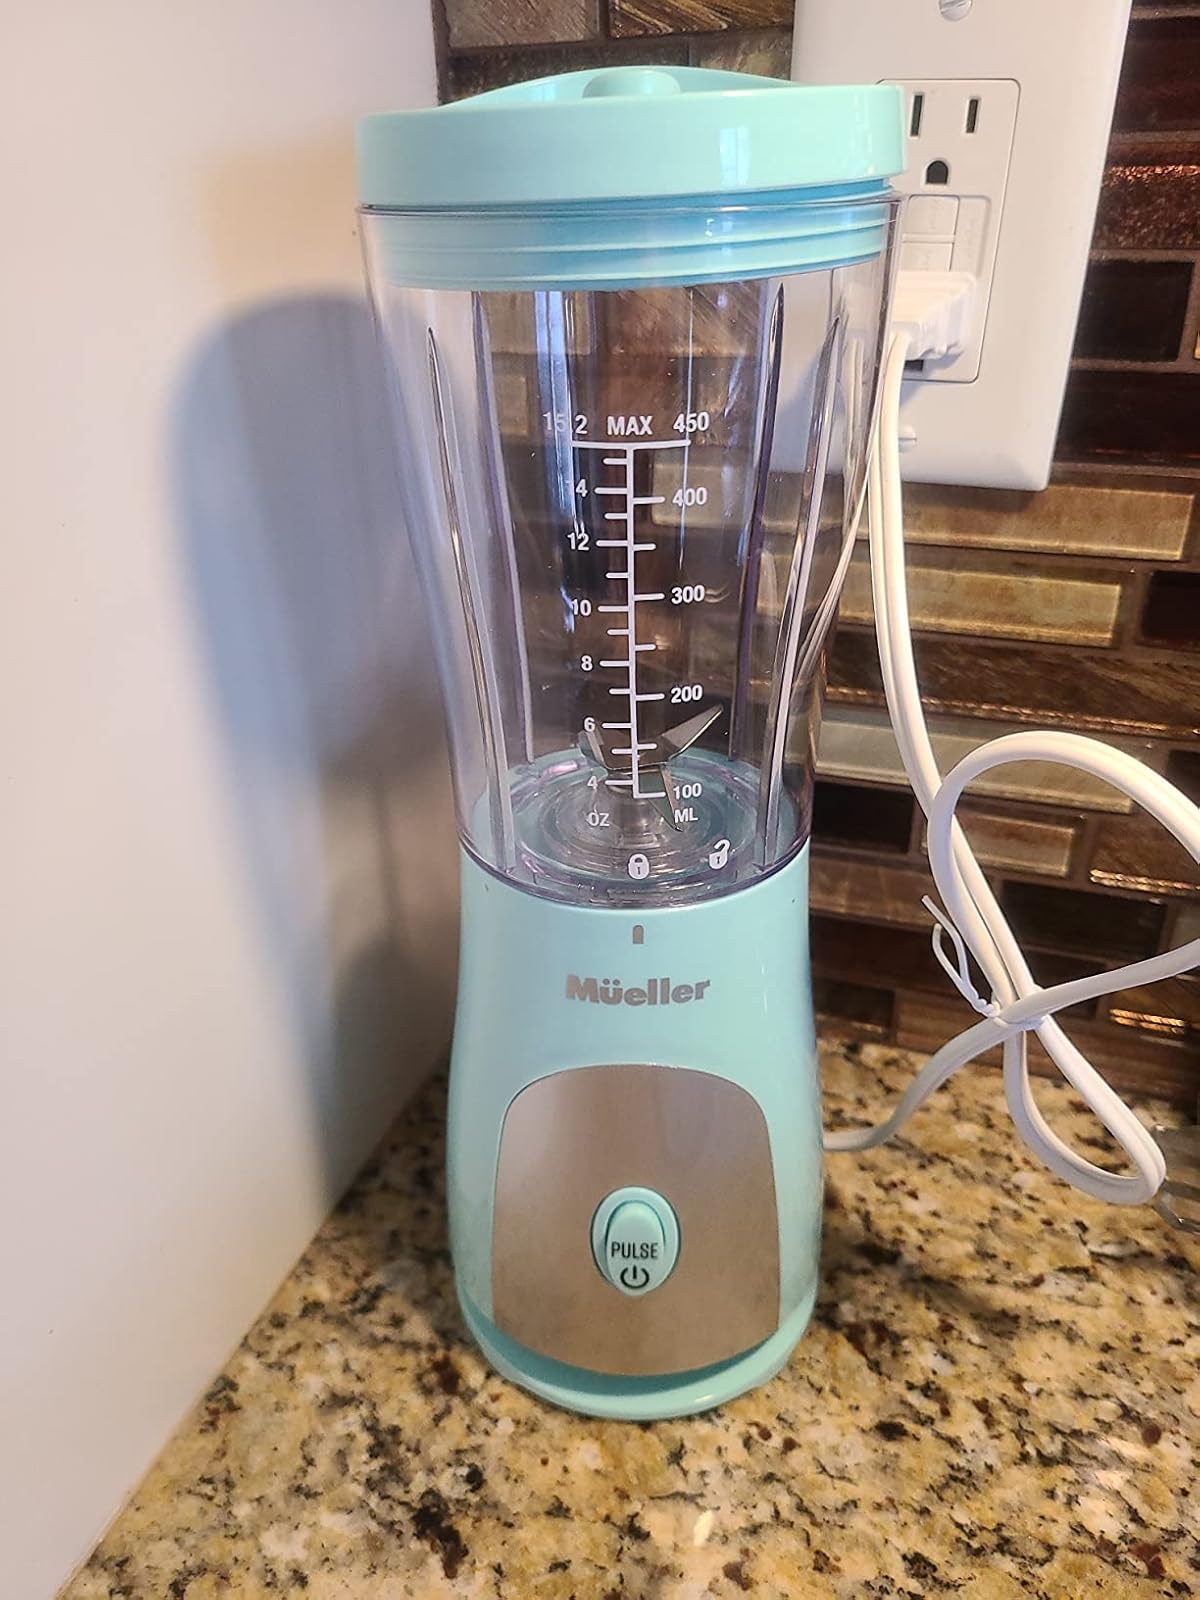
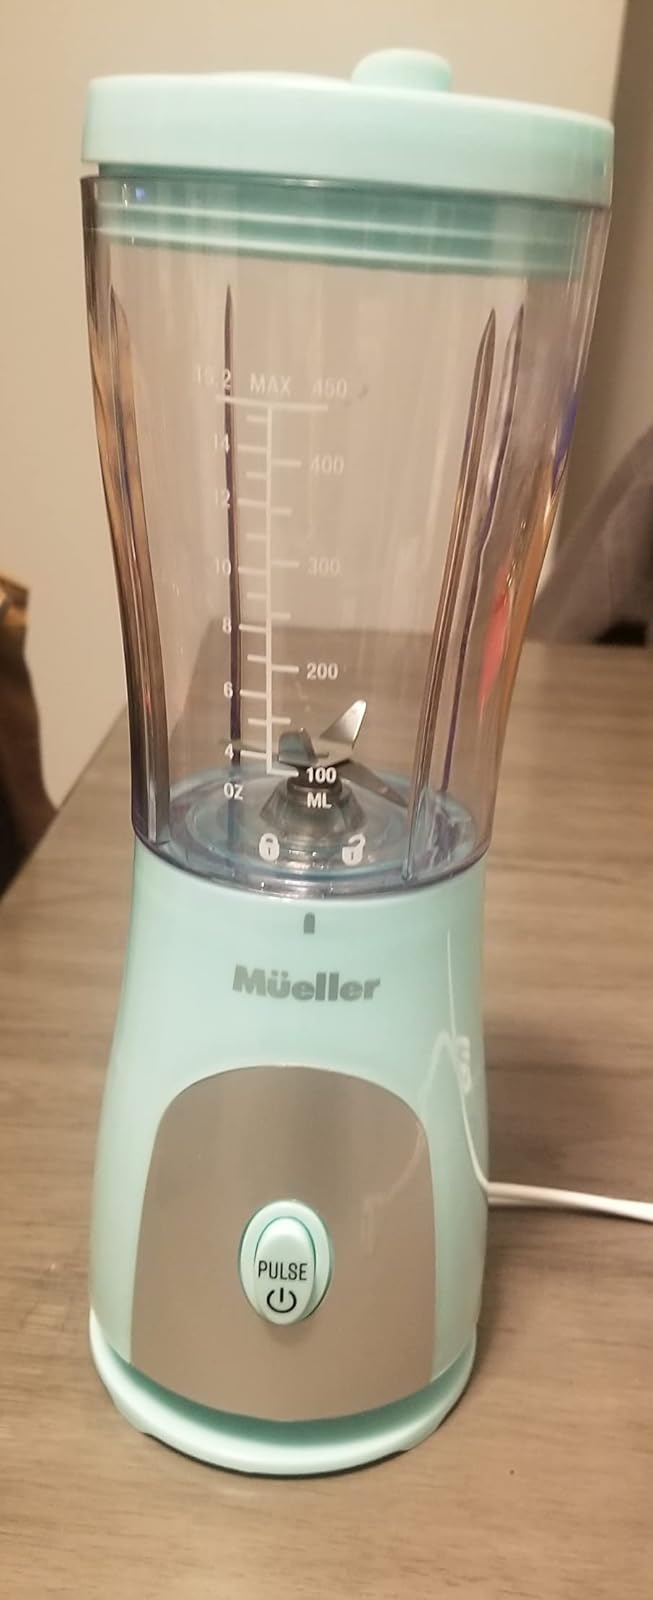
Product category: items_blender
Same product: yes